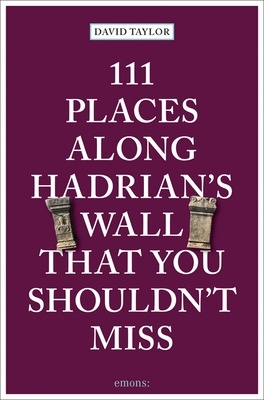
111 Places Along Hadrian's Wall That You Shouldn't Miss
Brand: David Taylor
- The ultimate insider's guide to the secrets along Hadrian's Wall for locals and experienced travelers- Features interesting and unusual places not found in traditional travel guides- Part of the international 111 Places/111 Shops series with over 650 titles and 3.8 million copies in print worldwide- Fully illustrated with 111 full-page color photographsHadrian's Wall once marked the northern edge of the Roman Empire, and was built to intimidate the uncouth tribes of hostile local natives. Now a UNESCO world heritage site, Hadrian's Wall is the largest and most important Roman site in Britain. Use this book to explore Hadrian's Wall Country, from Tynemouth to the Solway Firth. You'll discover how the Romans took a bath - and where they went to spend a penny; why aliens came to stay in a small rural town; where King Arthur lies sleeping until his country needs him; and whether Robin Hood really did take a wrong turn on his journey from Dover to Sherwood Forest. You can also find out if Hadrian was a great emperor or a ruthless tyrant; why pubs were state-owned in Carlisle; where to find the Centre of Britain; and why treasure may lie unclaimed at the bottom of a deep, dark lake. Written by someone with extensive knowledge of the region, this book will help you discover the delights of Hadrian's Wall Country, and even learn some local dialect along the way. Binding Type: Paperback Publisher: Emons Publishers Published: 08/24/2022 ISBN: 9783740814250 Pages: 240
Category: Home & Garden > Kitchen & Dining > Food & Beverage Carriers > Lunch Boxes & Totes > Lunch Suitcases